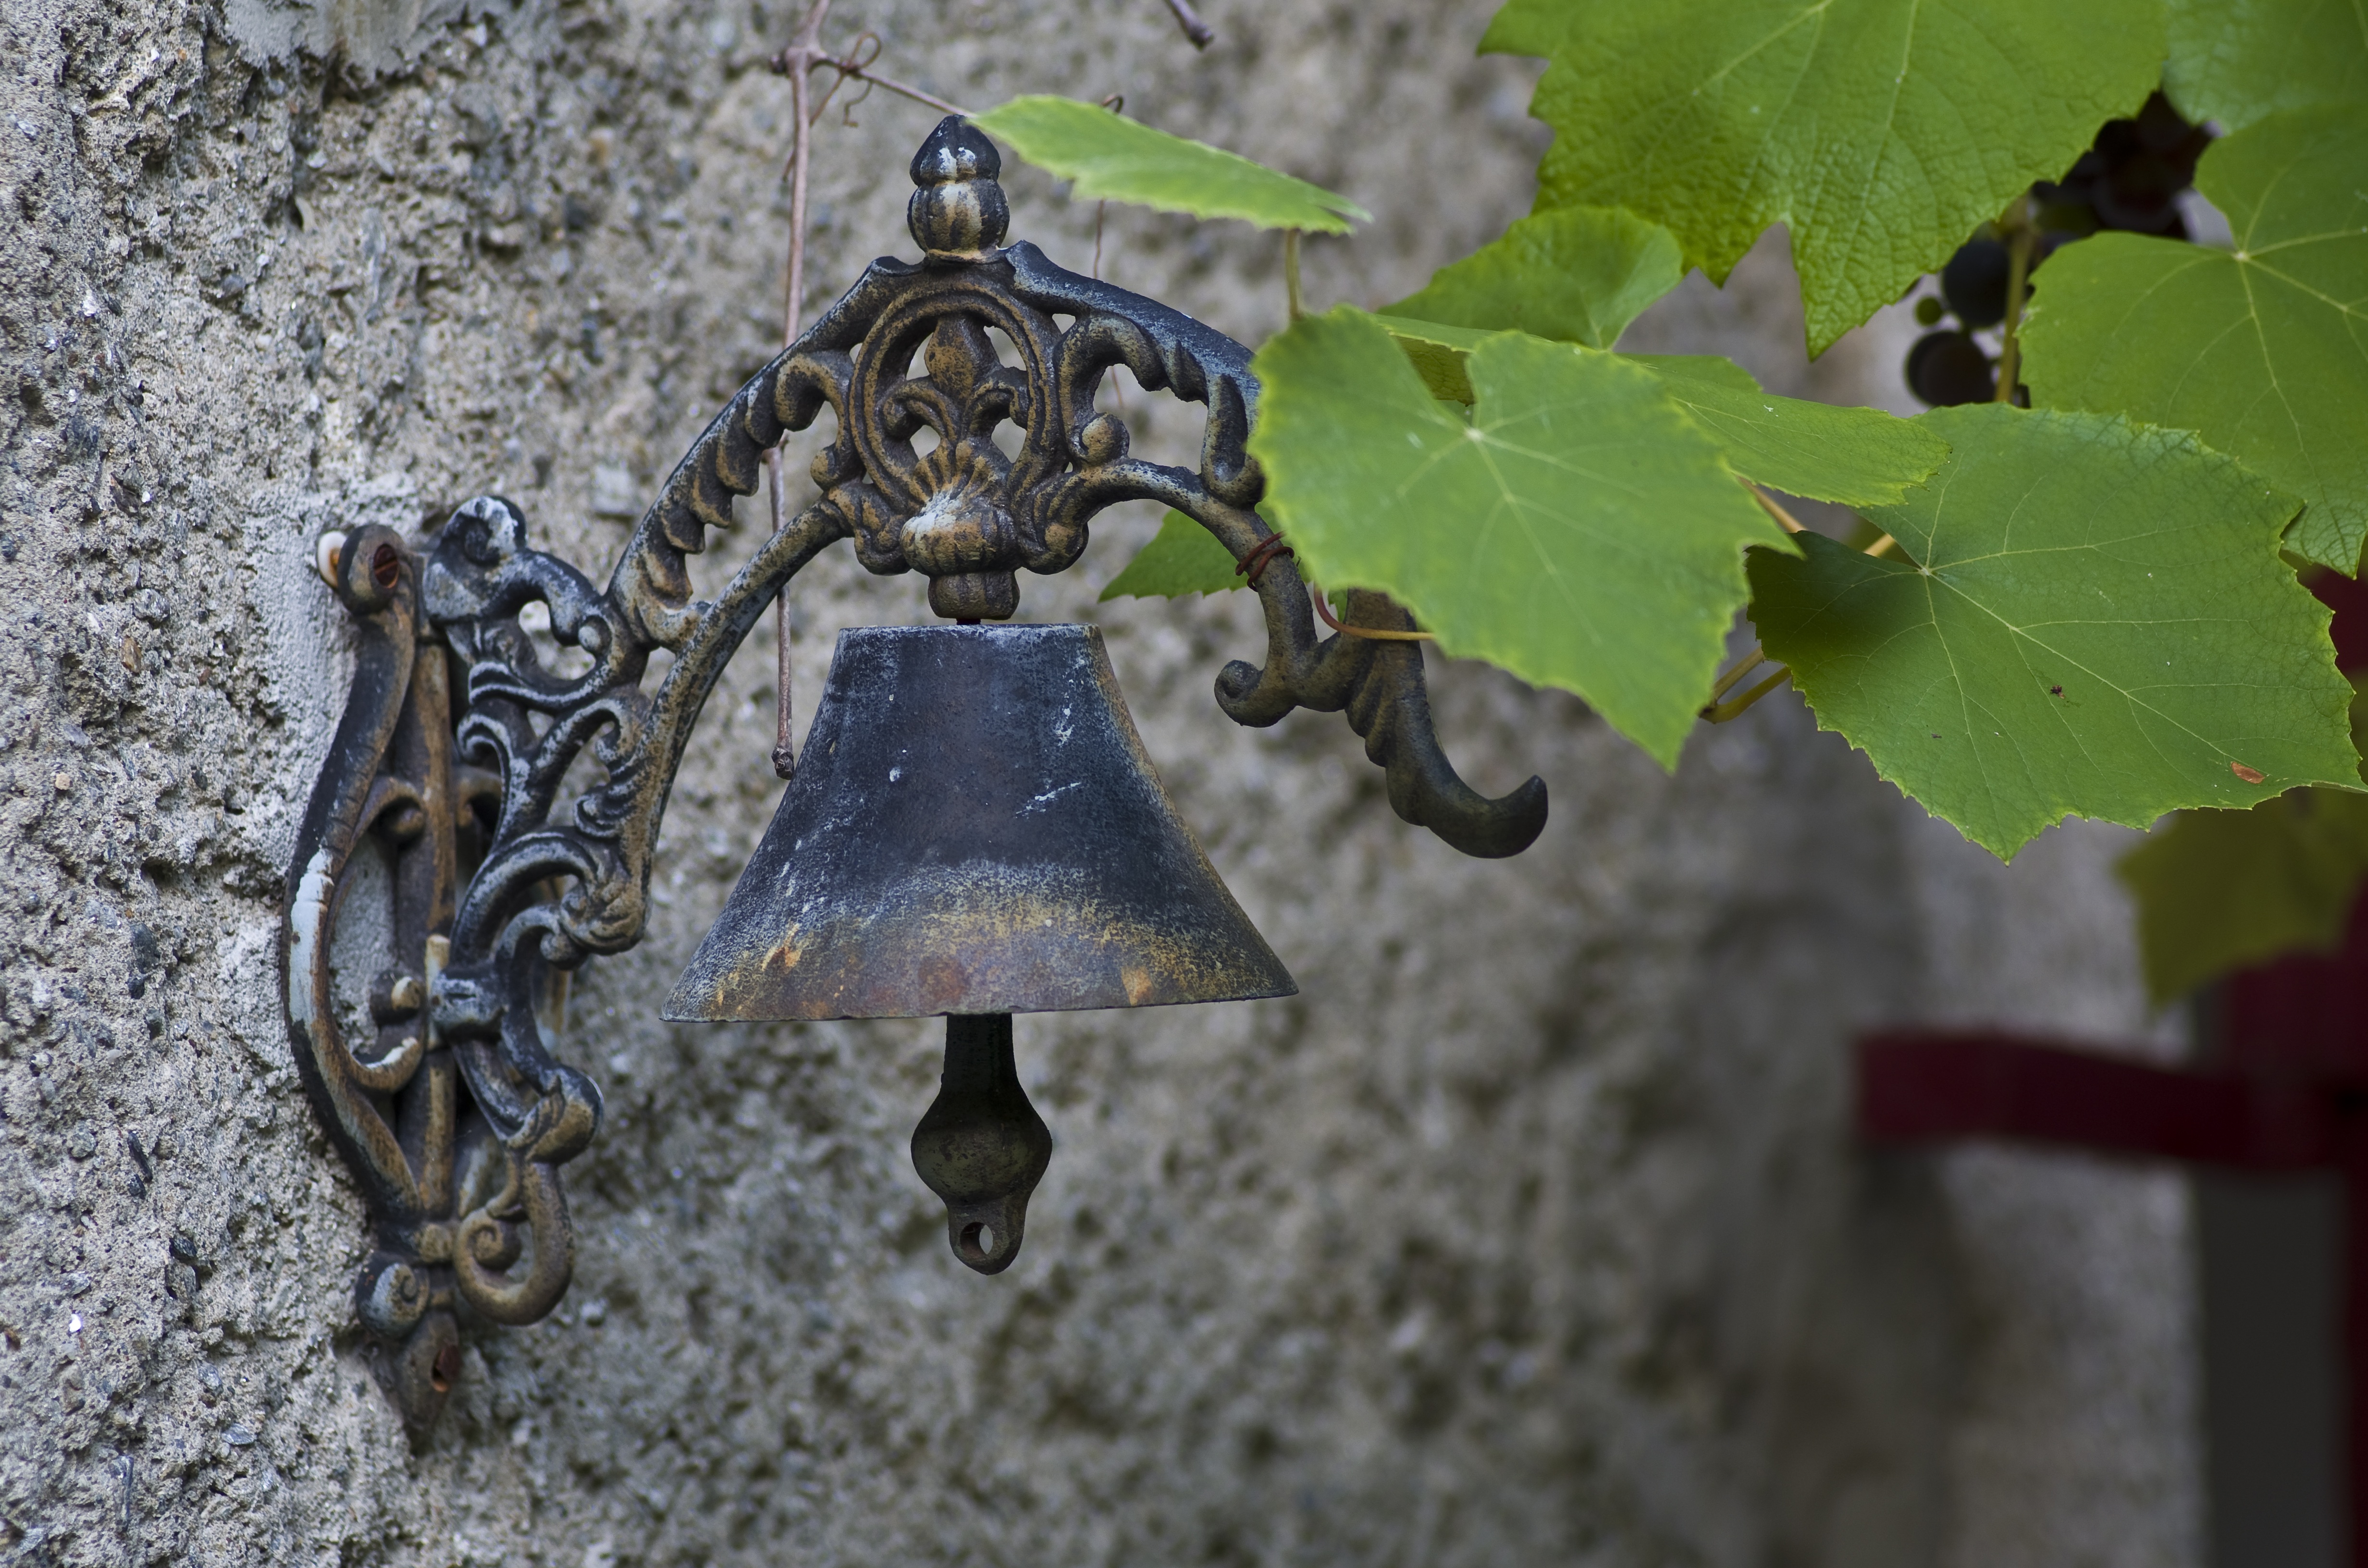
tree, branch, leaf, ring, old, bell, metal, close, bronze, metallic, bimmeln